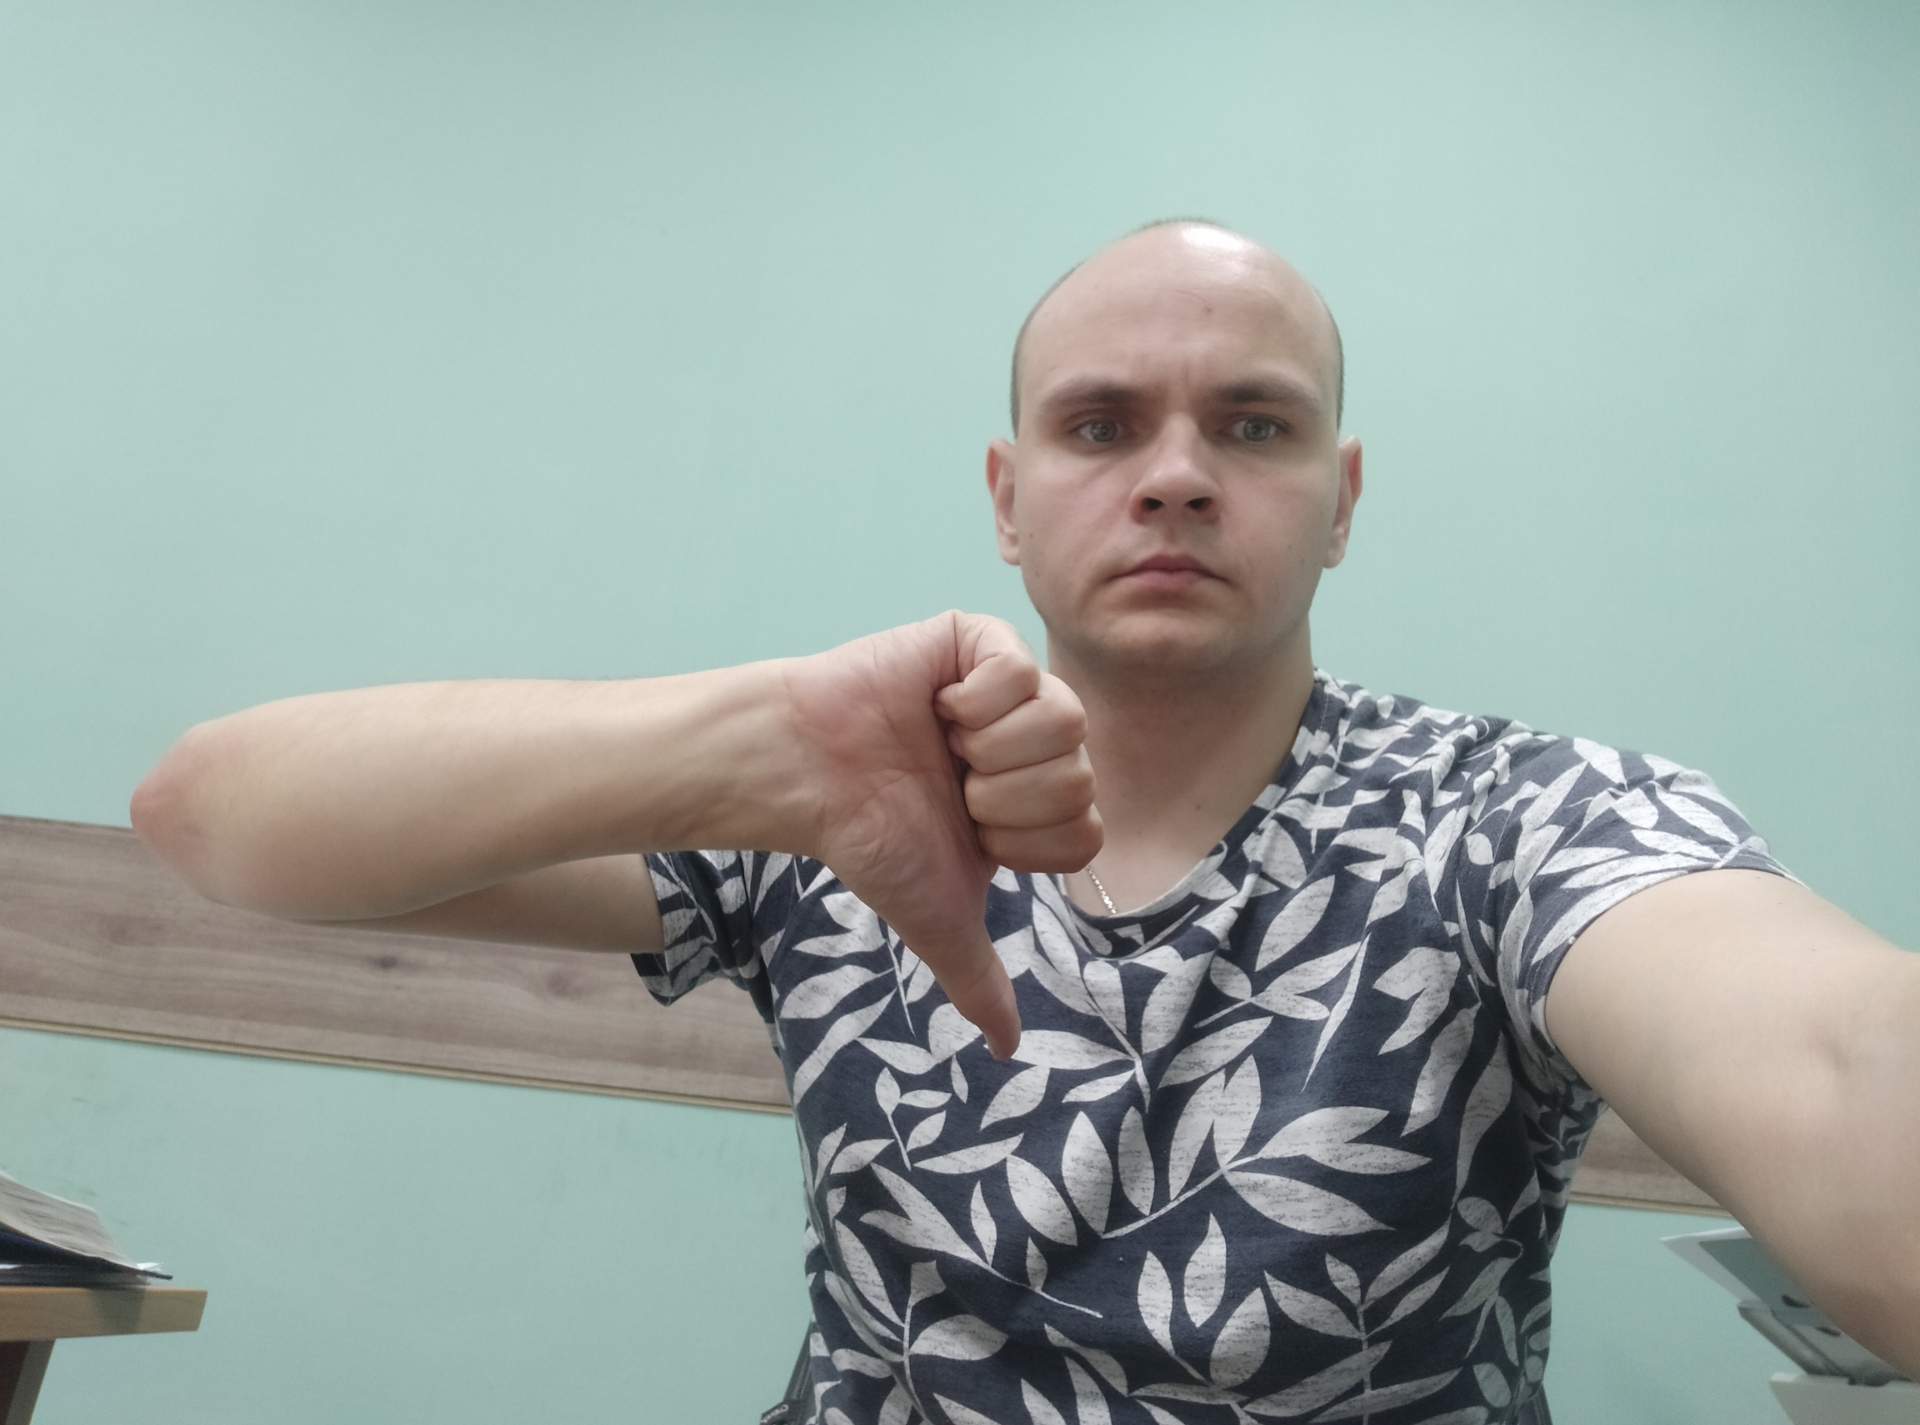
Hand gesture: dislike